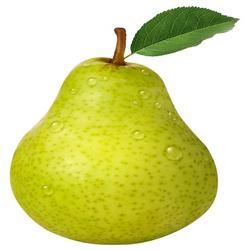
Label: Pear